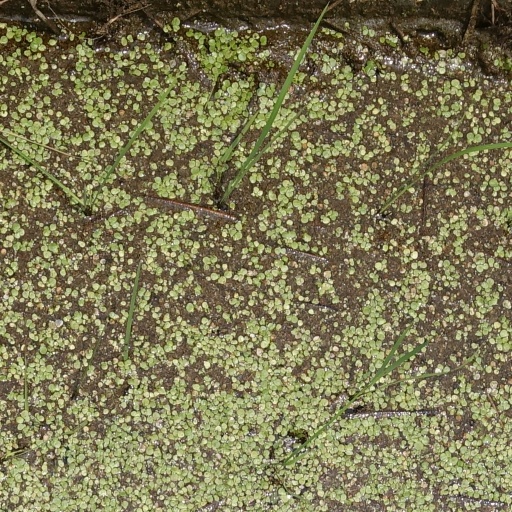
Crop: rice